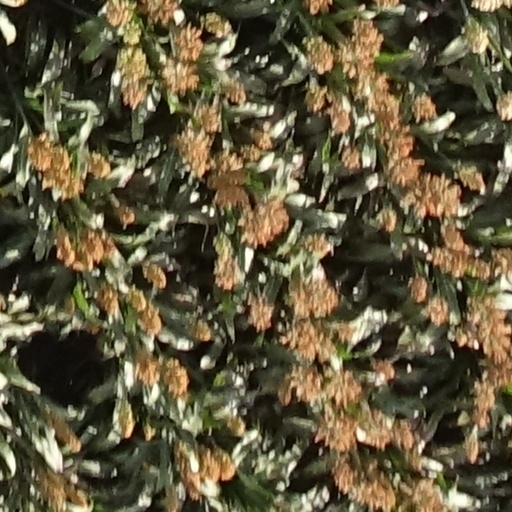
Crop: sorghum